Foss Island Power Station

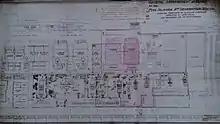

In 1958 the York electricity district supplied an area of 166,179 acres and a population of 152,269. The amount of electricity sold and the number and types of consumers was as follows: